Green card

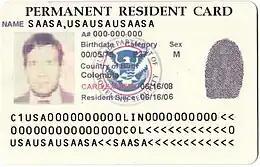
Pre-2008 permanent resident card, bearing the seal of the United States Department of Homeland Security

Applications for permanent resident cards (green cards) were decided by the Immigration and Naturalization Service (INS) until 2003 when the INS was abolished and replaced by the current Department of Homeland Security (DHS). The whole process may take several years, depending on the type of immigrant category and the country of chargeability. An immigrant usually has to go through a three-step process to get permanent residency: